Oskar Gustavson

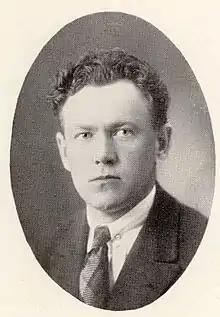
Oskar Gustavson.

Oskar Gustavson (14 February 1889 Kogula Parish (now Saaremaa Parish), Kreis Ösel – 10 December 1945 Tallinn) was an Estonian politician, editor and journalist. He was a member of the I, II, III, IV and V Riigikogu.